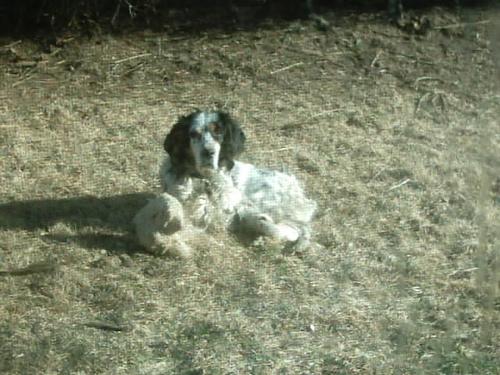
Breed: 203-n000022-English_setter